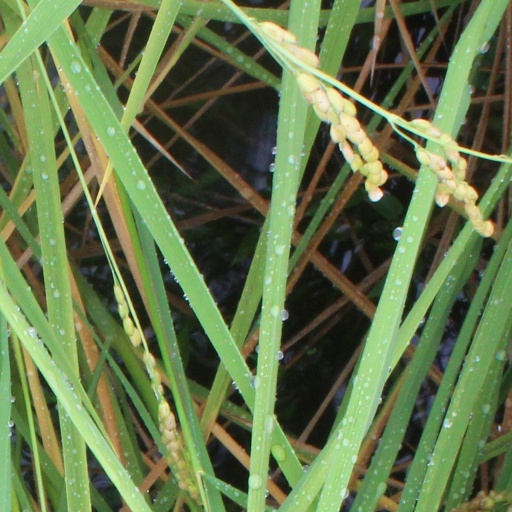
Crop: rice